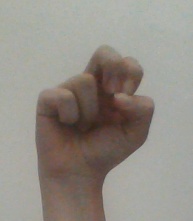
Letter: gaaf